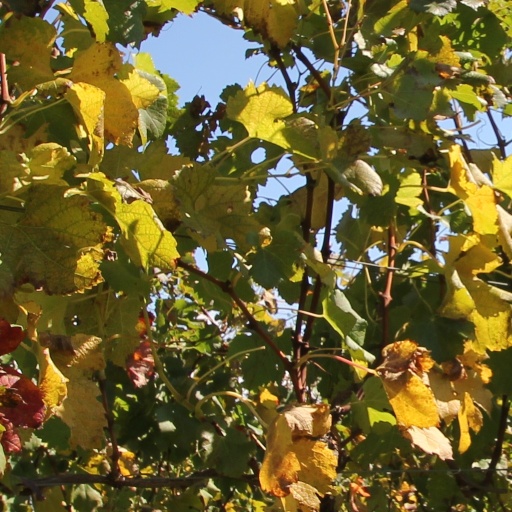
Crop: grape